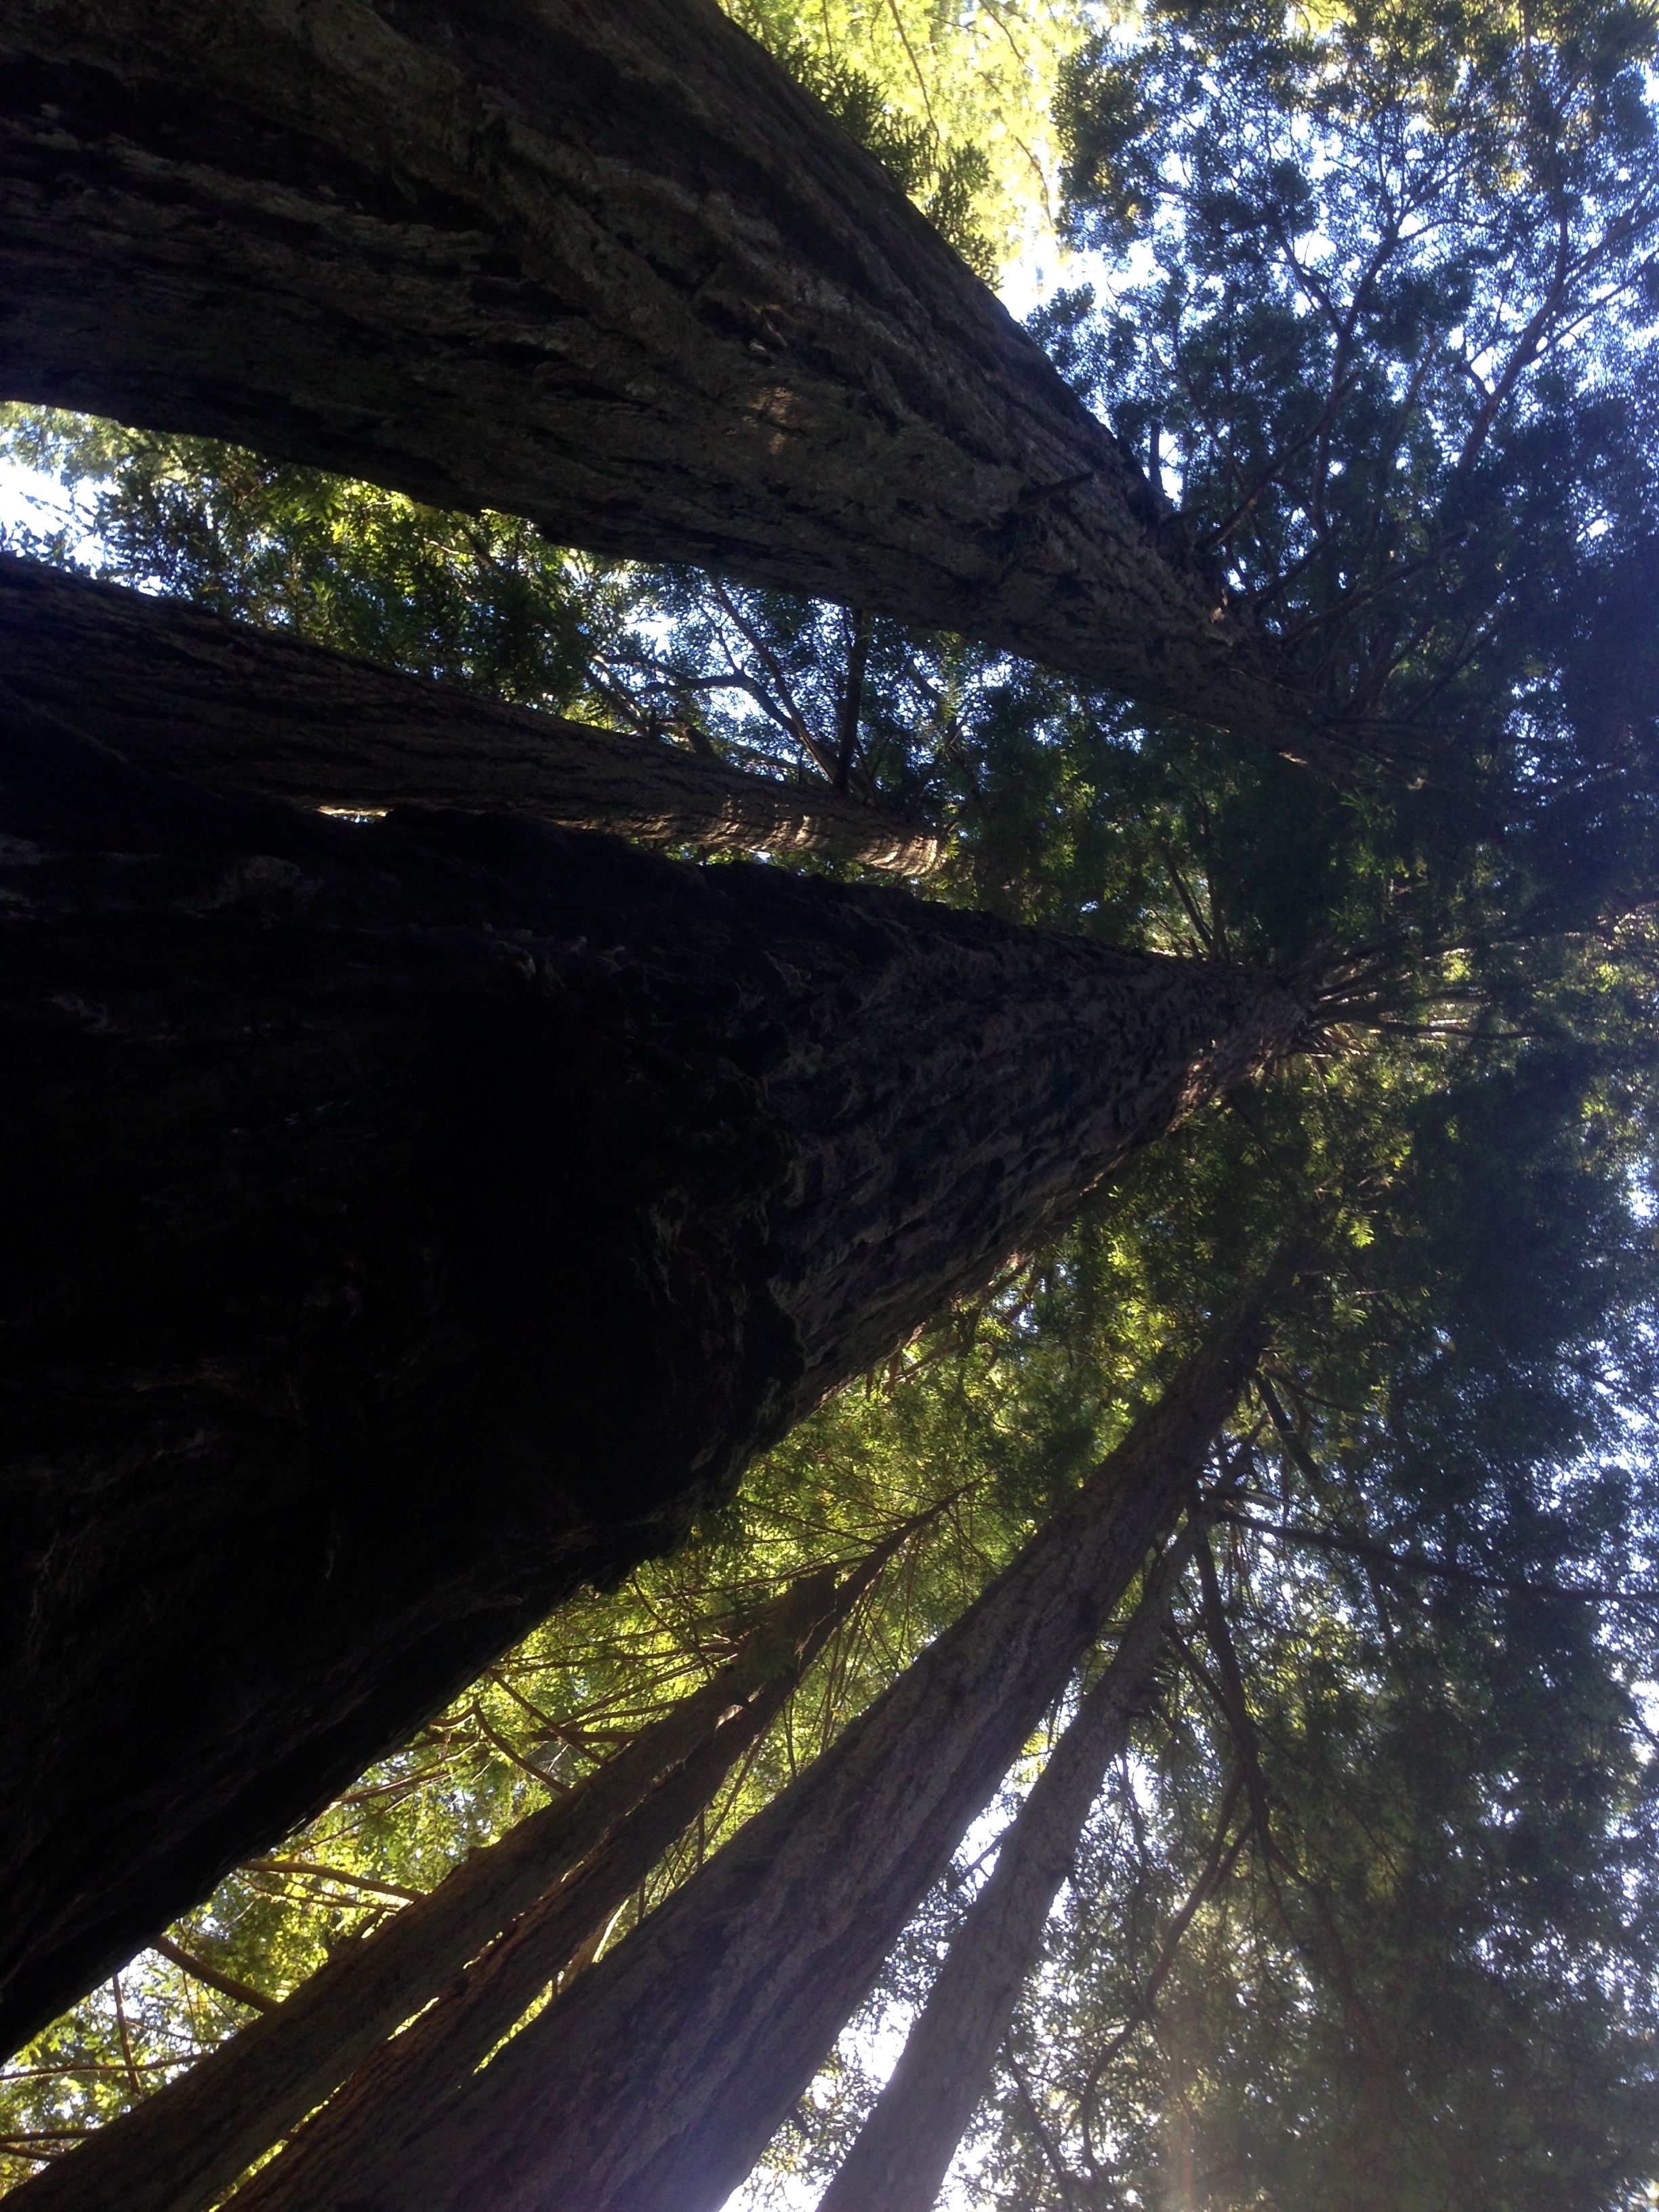
tree, nature, forest, plant, sunlight, leaf, flower, river, jungle, waterway, rural area, woody plant